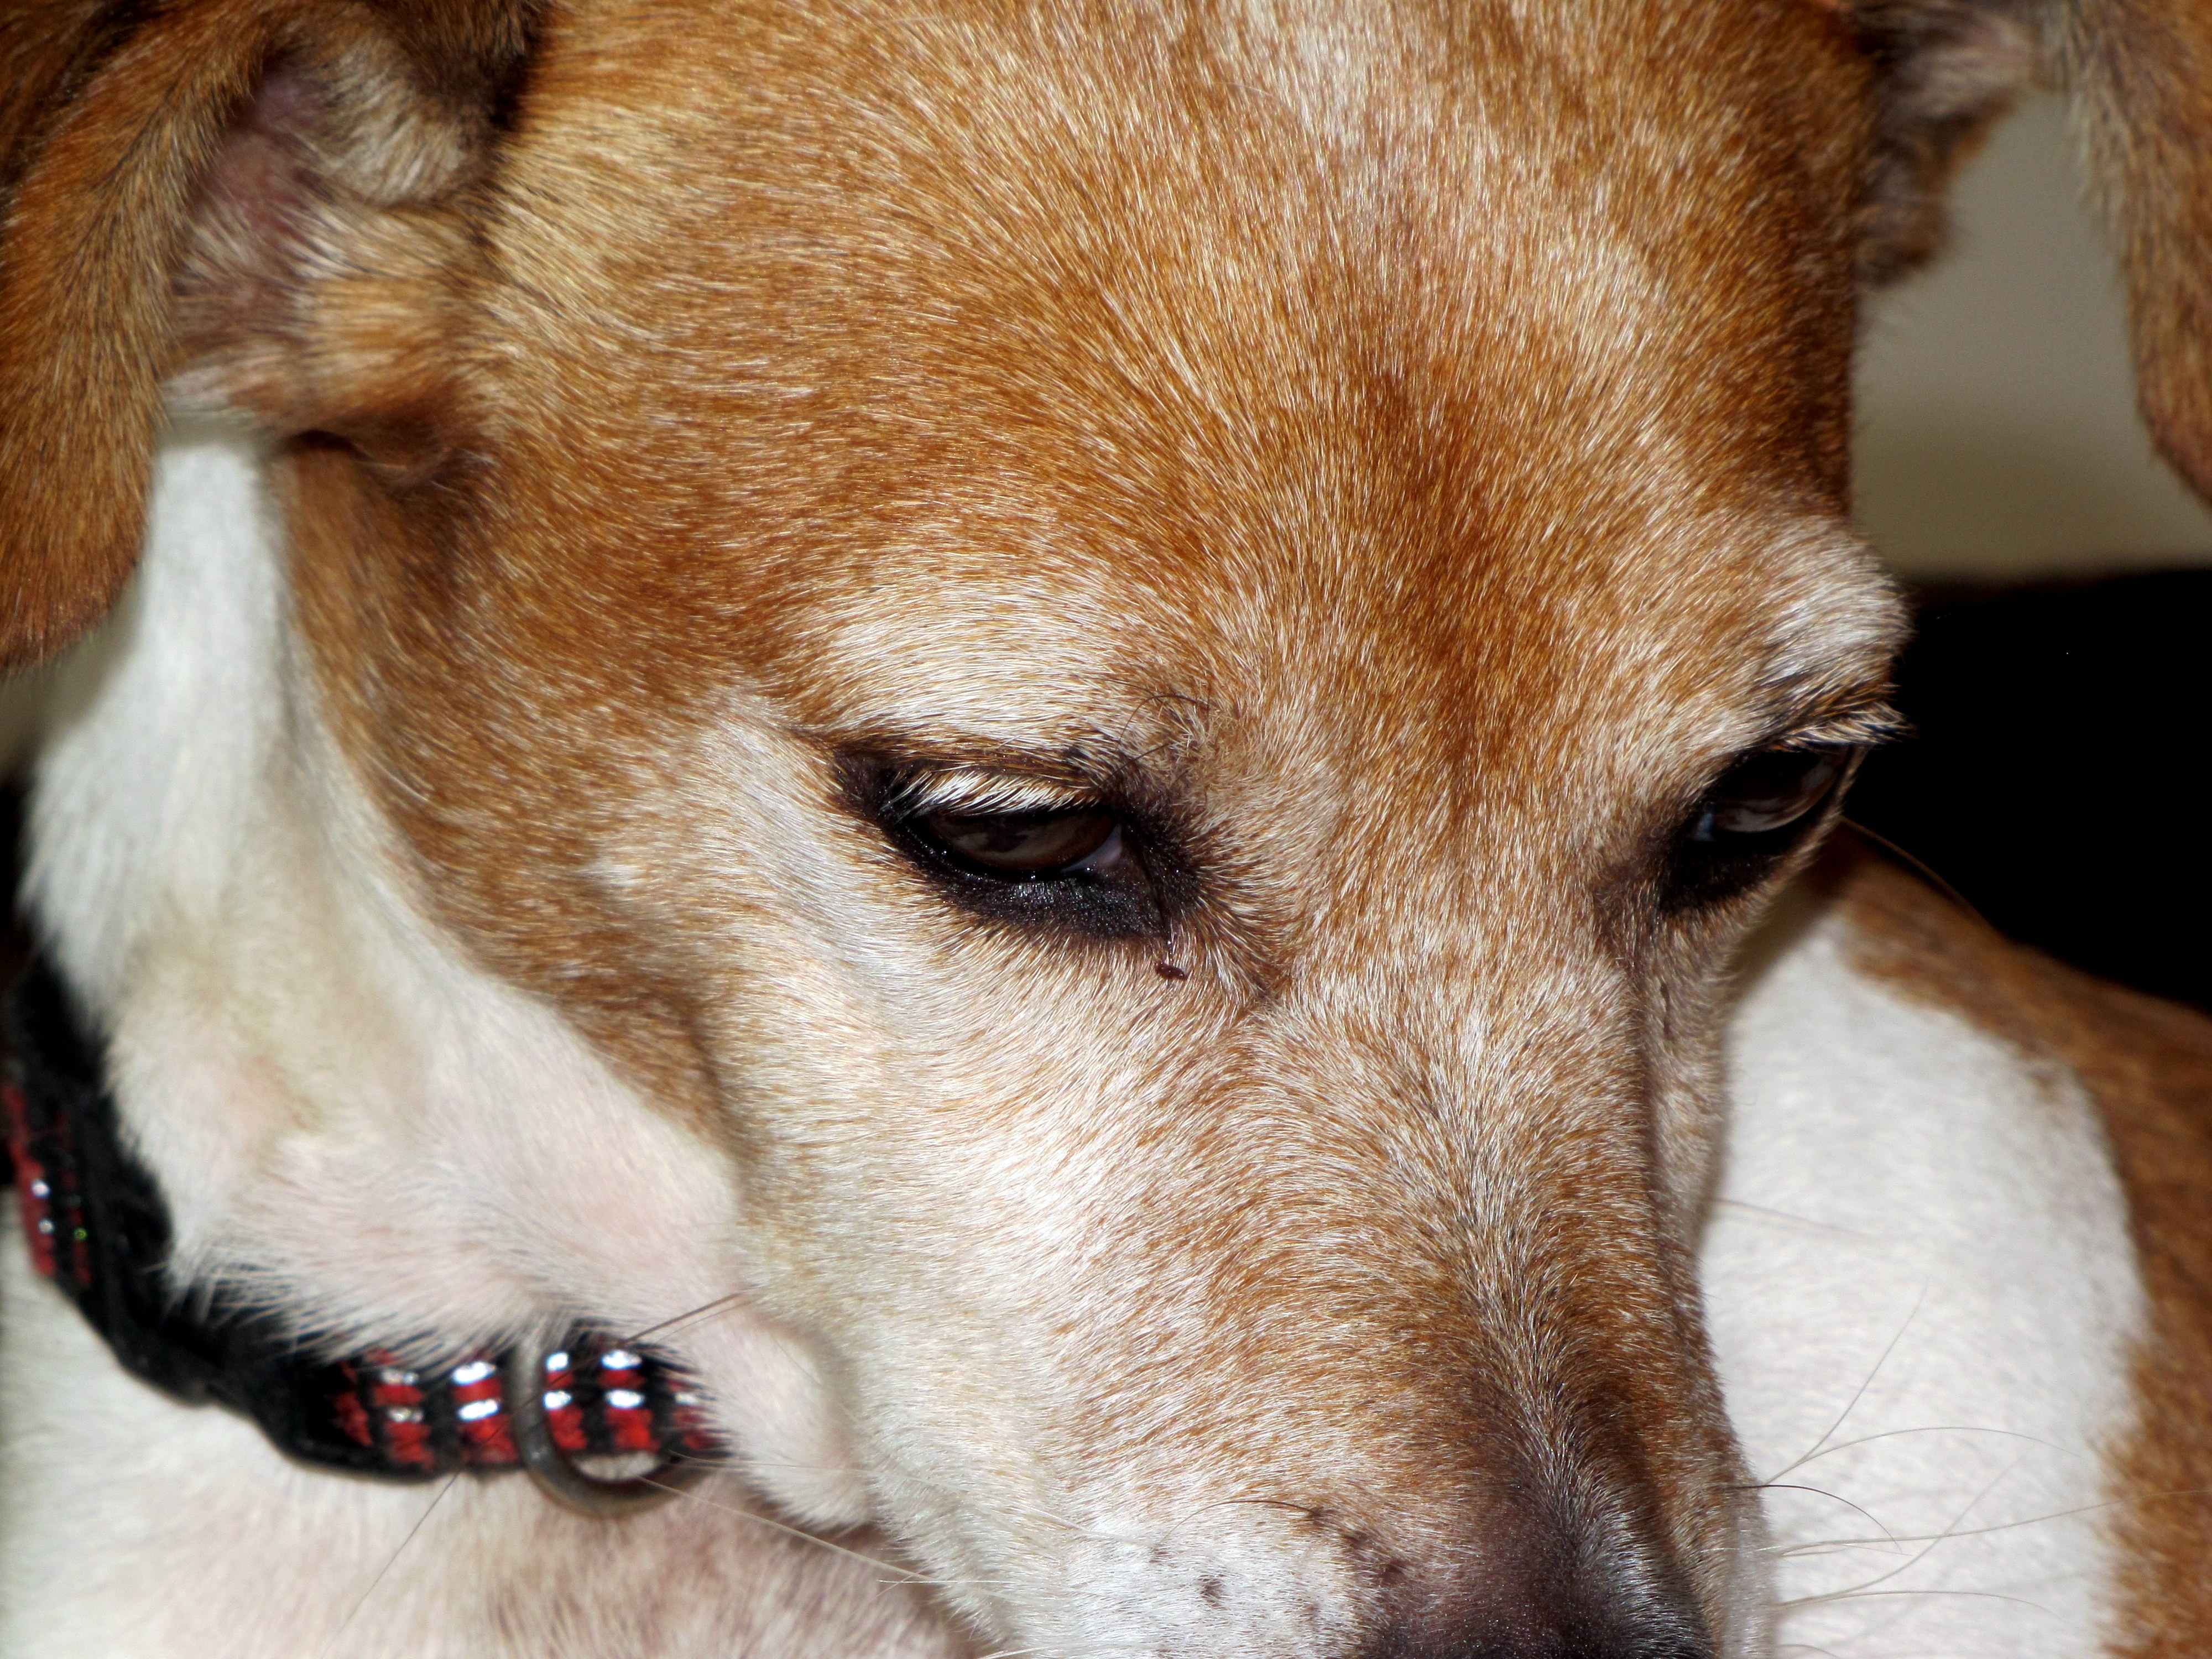
dog, animal, canine, portrait, mammal, close up, face, nose, eyes, snout, vertebrate, dog breed, street dog, dog like mammal, dog breed group